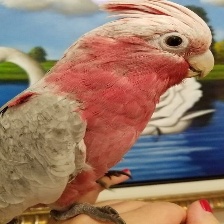
Species: ROSE BREASTED COCKATOO
Scientific name: EOLOPHUS ROSEICAPILLA
ImageNet parent category: sulphur-crested_cockatoo